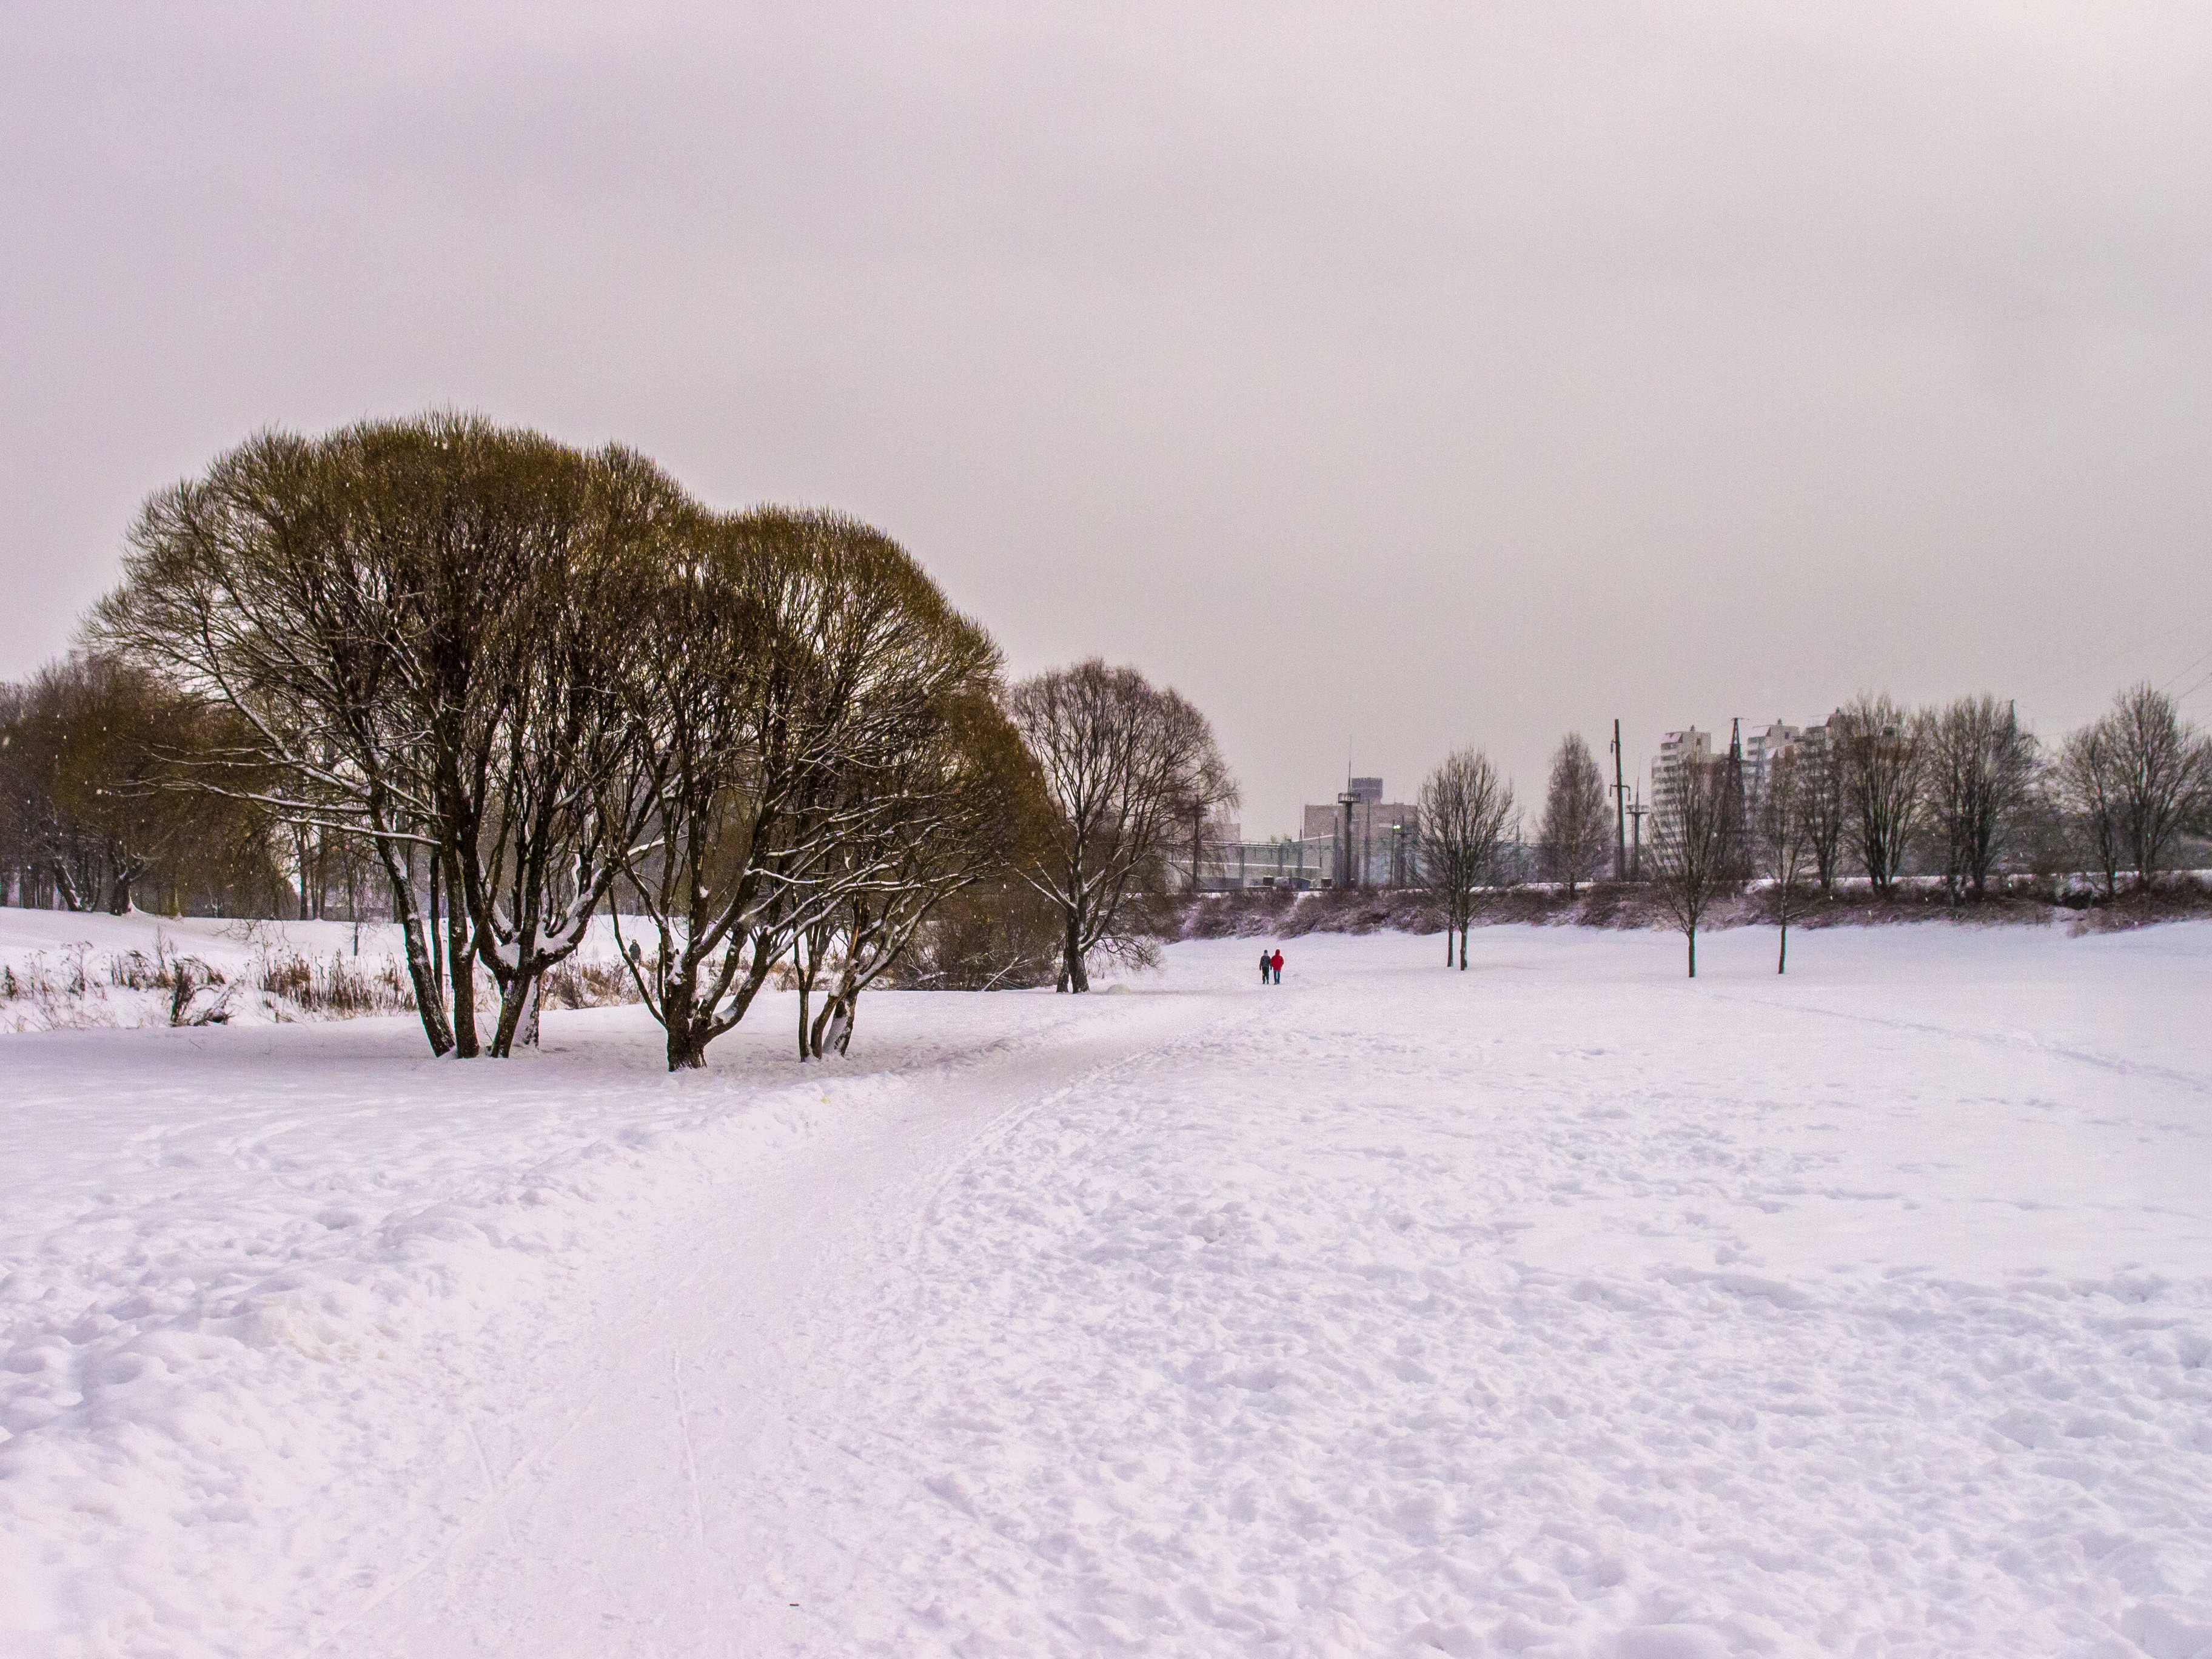
images, sky, snow, plant, cloud, natural landscape, tree, twig, wood, landscape, plain, Tints and shades, horizon, grass, freezing, winter, frost, event, slope, evening, precipitation, trunk, recreation, monochrome, monochrome photography, People in nature, winter storm, field